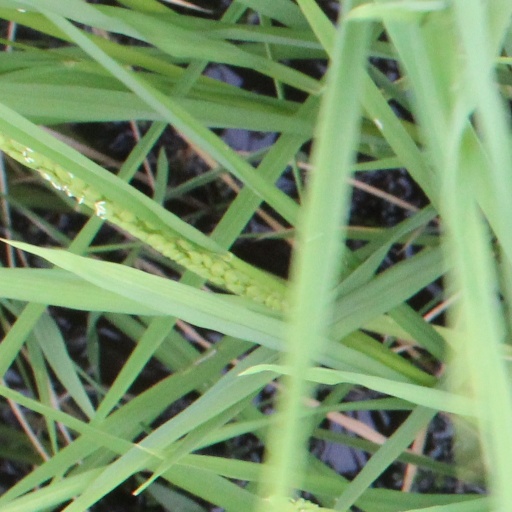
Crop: rice